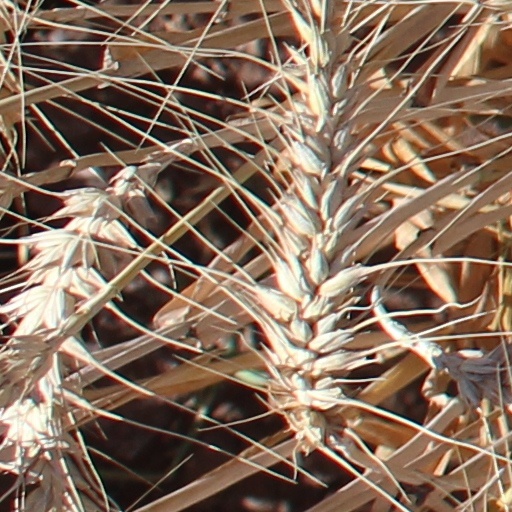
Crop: wheat